Taurus Poniatovii

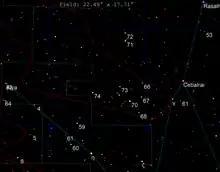
The stars of Taurus Poniatovii in northeastern parts of Ophiuchus

Taurus Poniatovii (Latin for "Poniatowski's bull") was a constellation created by the former rector of Vilnius University, Marcin Odlanicki Poczobutt, in 1777 to honor Stanislaus Poniatowski, King of Poland and Grand Duke of Lithuania. It consisted of stars that are today considered part of Ophiuchus and Aquila. It is no longer in use. It was wedged in between Ophiuchus, Aquila and Serpens Cauda. A depiction of the constellation can be found on the wall of the Vilnius University Astronomical Observatory.